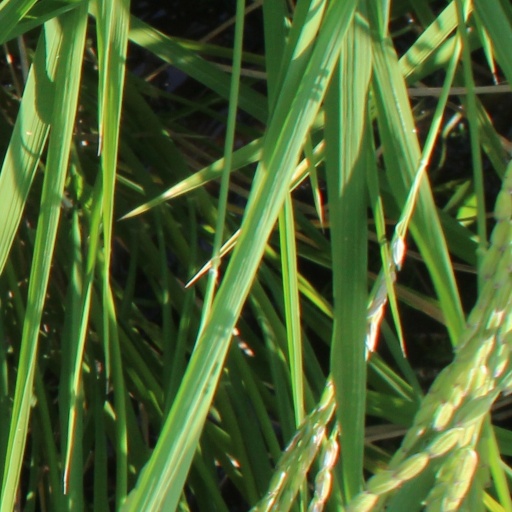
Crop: rice